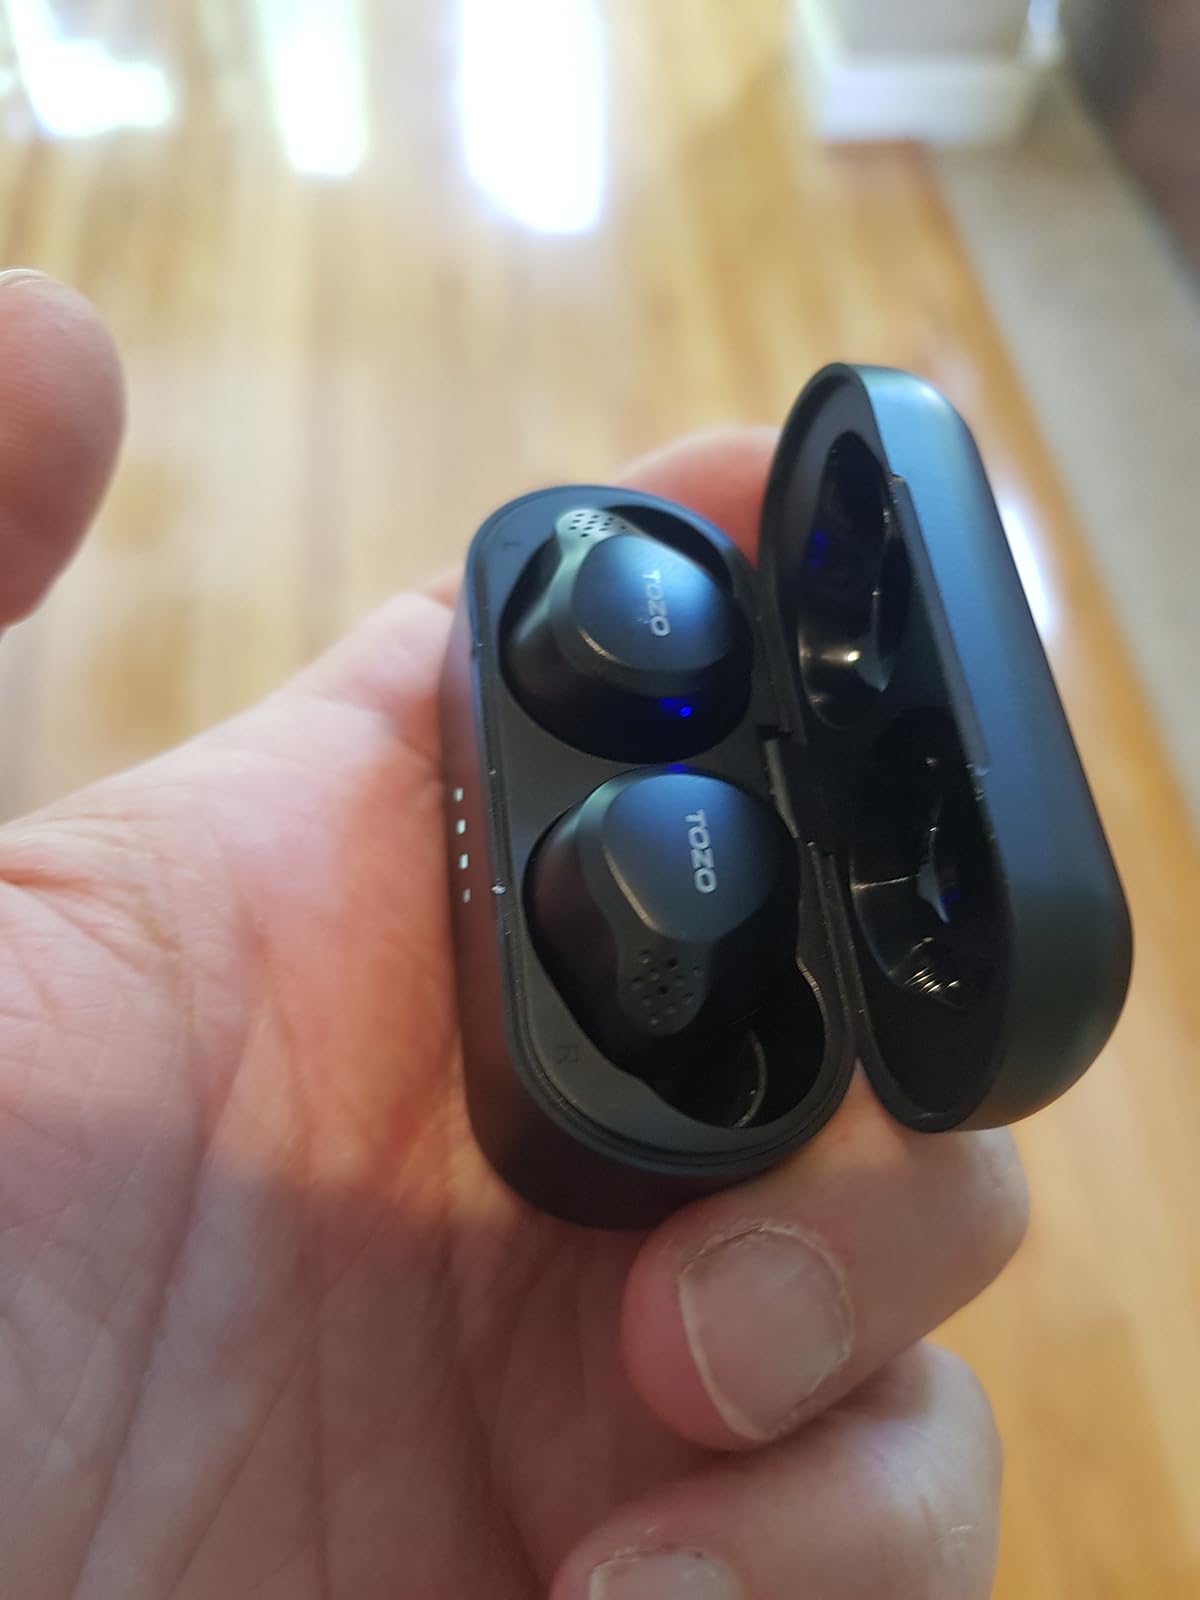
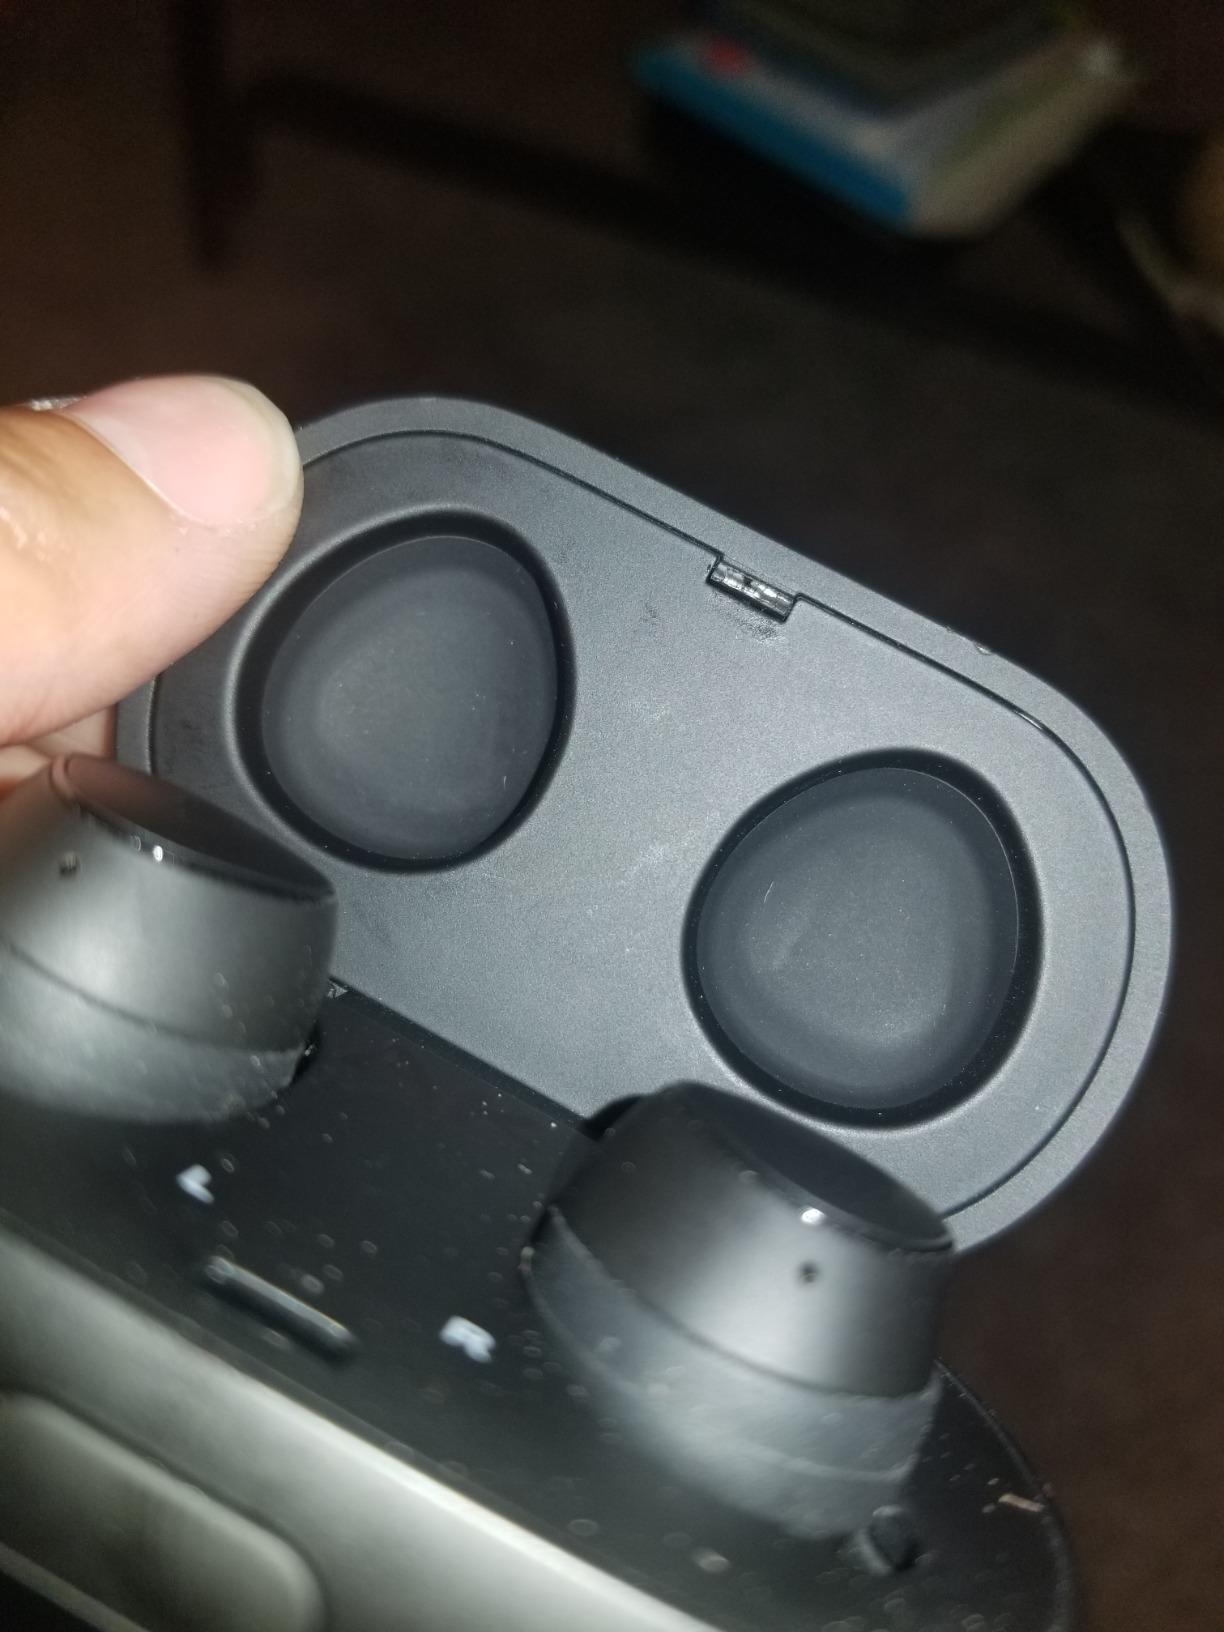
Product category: earbuds
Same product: no